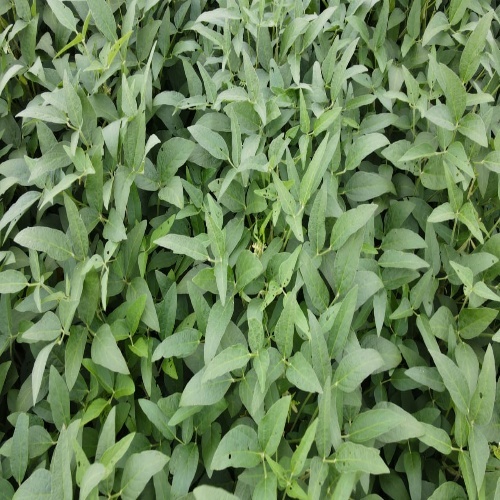
Label: Diabrotica_speciosa